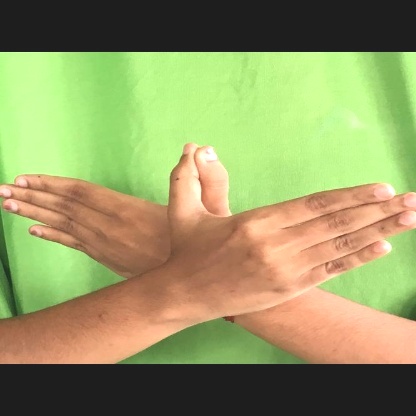
Mudra: Garuda